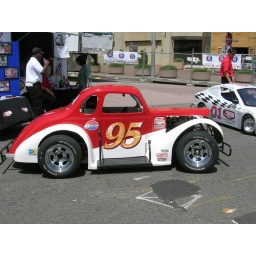
Tiny car is cute by the Law of Tiny Things.